Bessungen

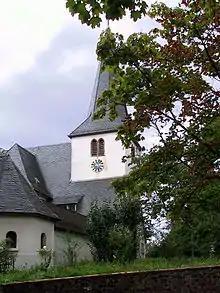

Archaeological finds indicate that Bessungen was founded in the 4th or 5th century at the latest. The part of the name "-ingen" or "-ungen" points to an Alemannic origin of the settlement. The name is to be interpreted as "among the people of Bezzo", whereby Bezzo (modified form of Bernhard) is probably an Alemannic noble whose followers settled in that village. Medieval Bessungen developed at the crossroads of old Roman roads.